Zookeeper (film)

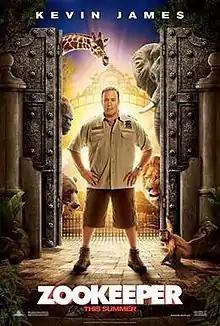
Theatrical release poster

Zookeeper is a 2011 American fantasy comedy film directed by Frank Coraci, with a screenplay by Nick Bakay, Rock Reuben, Kevin James, Jay Scherick, and David Ronn, from a story by Scherick and Ronn, and produced by Todd Garner, James, Adam Sandler, Jack Giarraputo, and Walt Becker. The film stars James, Rosario Dawson, and Leslie Bibb, with the voice roles of Cher, Nick Nolte, Sandler, Sylvester Stallone, Judd Apatow, Jim Breuer, Jon Favreau, Faizon Love, Richie Minervini, Maya Rudolph, Bas Rutten, and Don Rickles in his final film role. It tells the story about an unlucky zookeeper and the talking animals at his zoo who break their silence to help him find love.